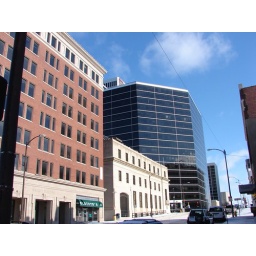
This is in DT Tulsa... I can name one-- The glass building is part of the Williams Center...